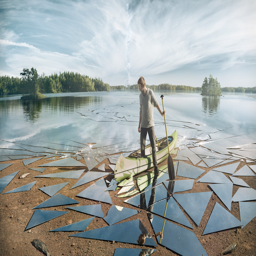
impact , a lake of mirrors , by person